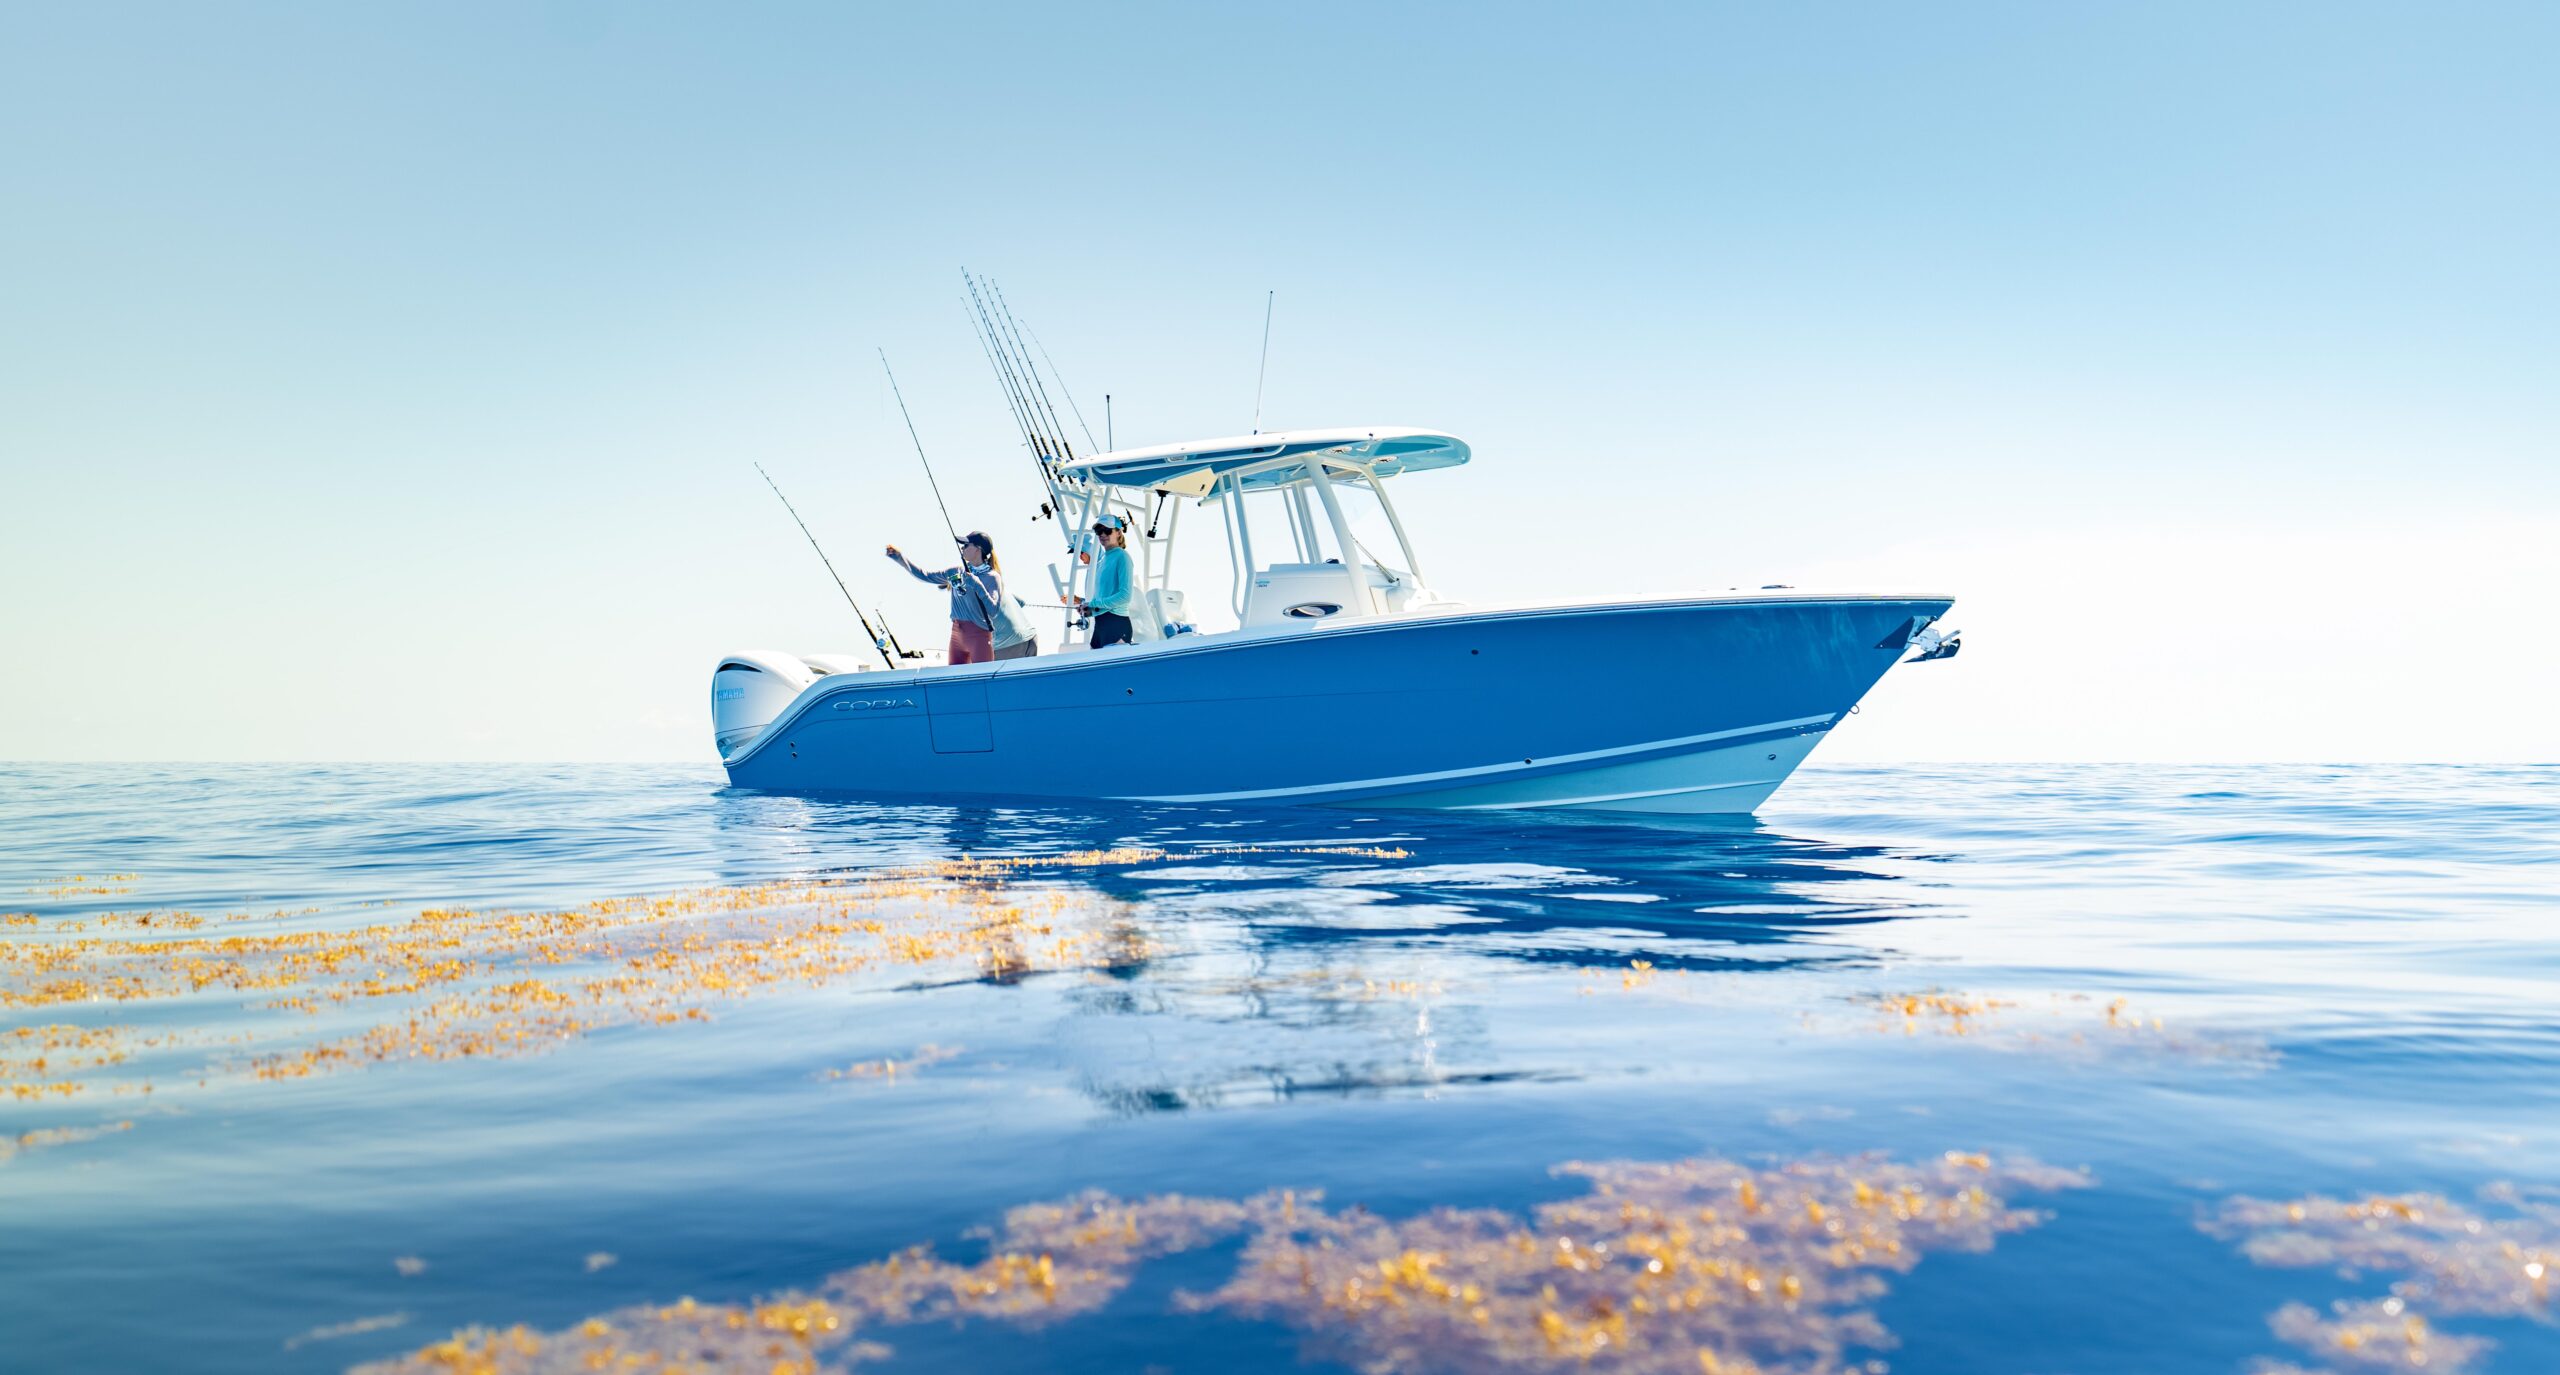
Vehicle type: Ships